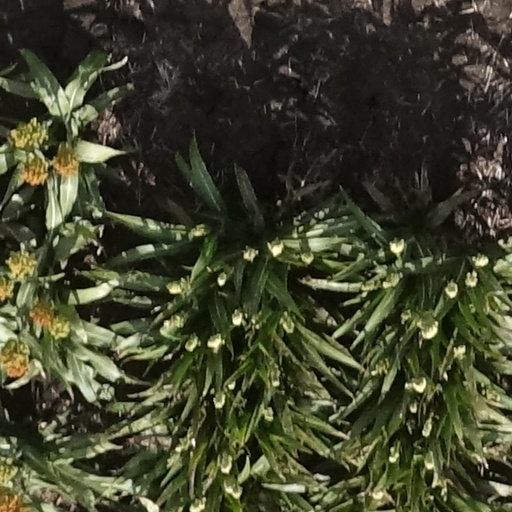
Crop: sorghum